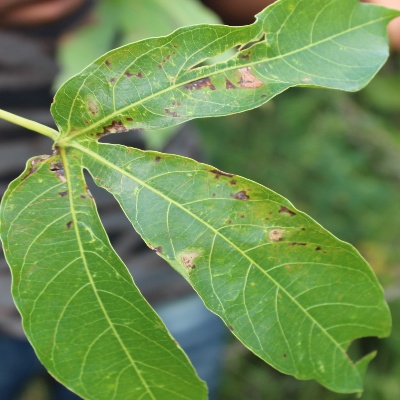
Crop: Cassava
Condition: bacterial blight